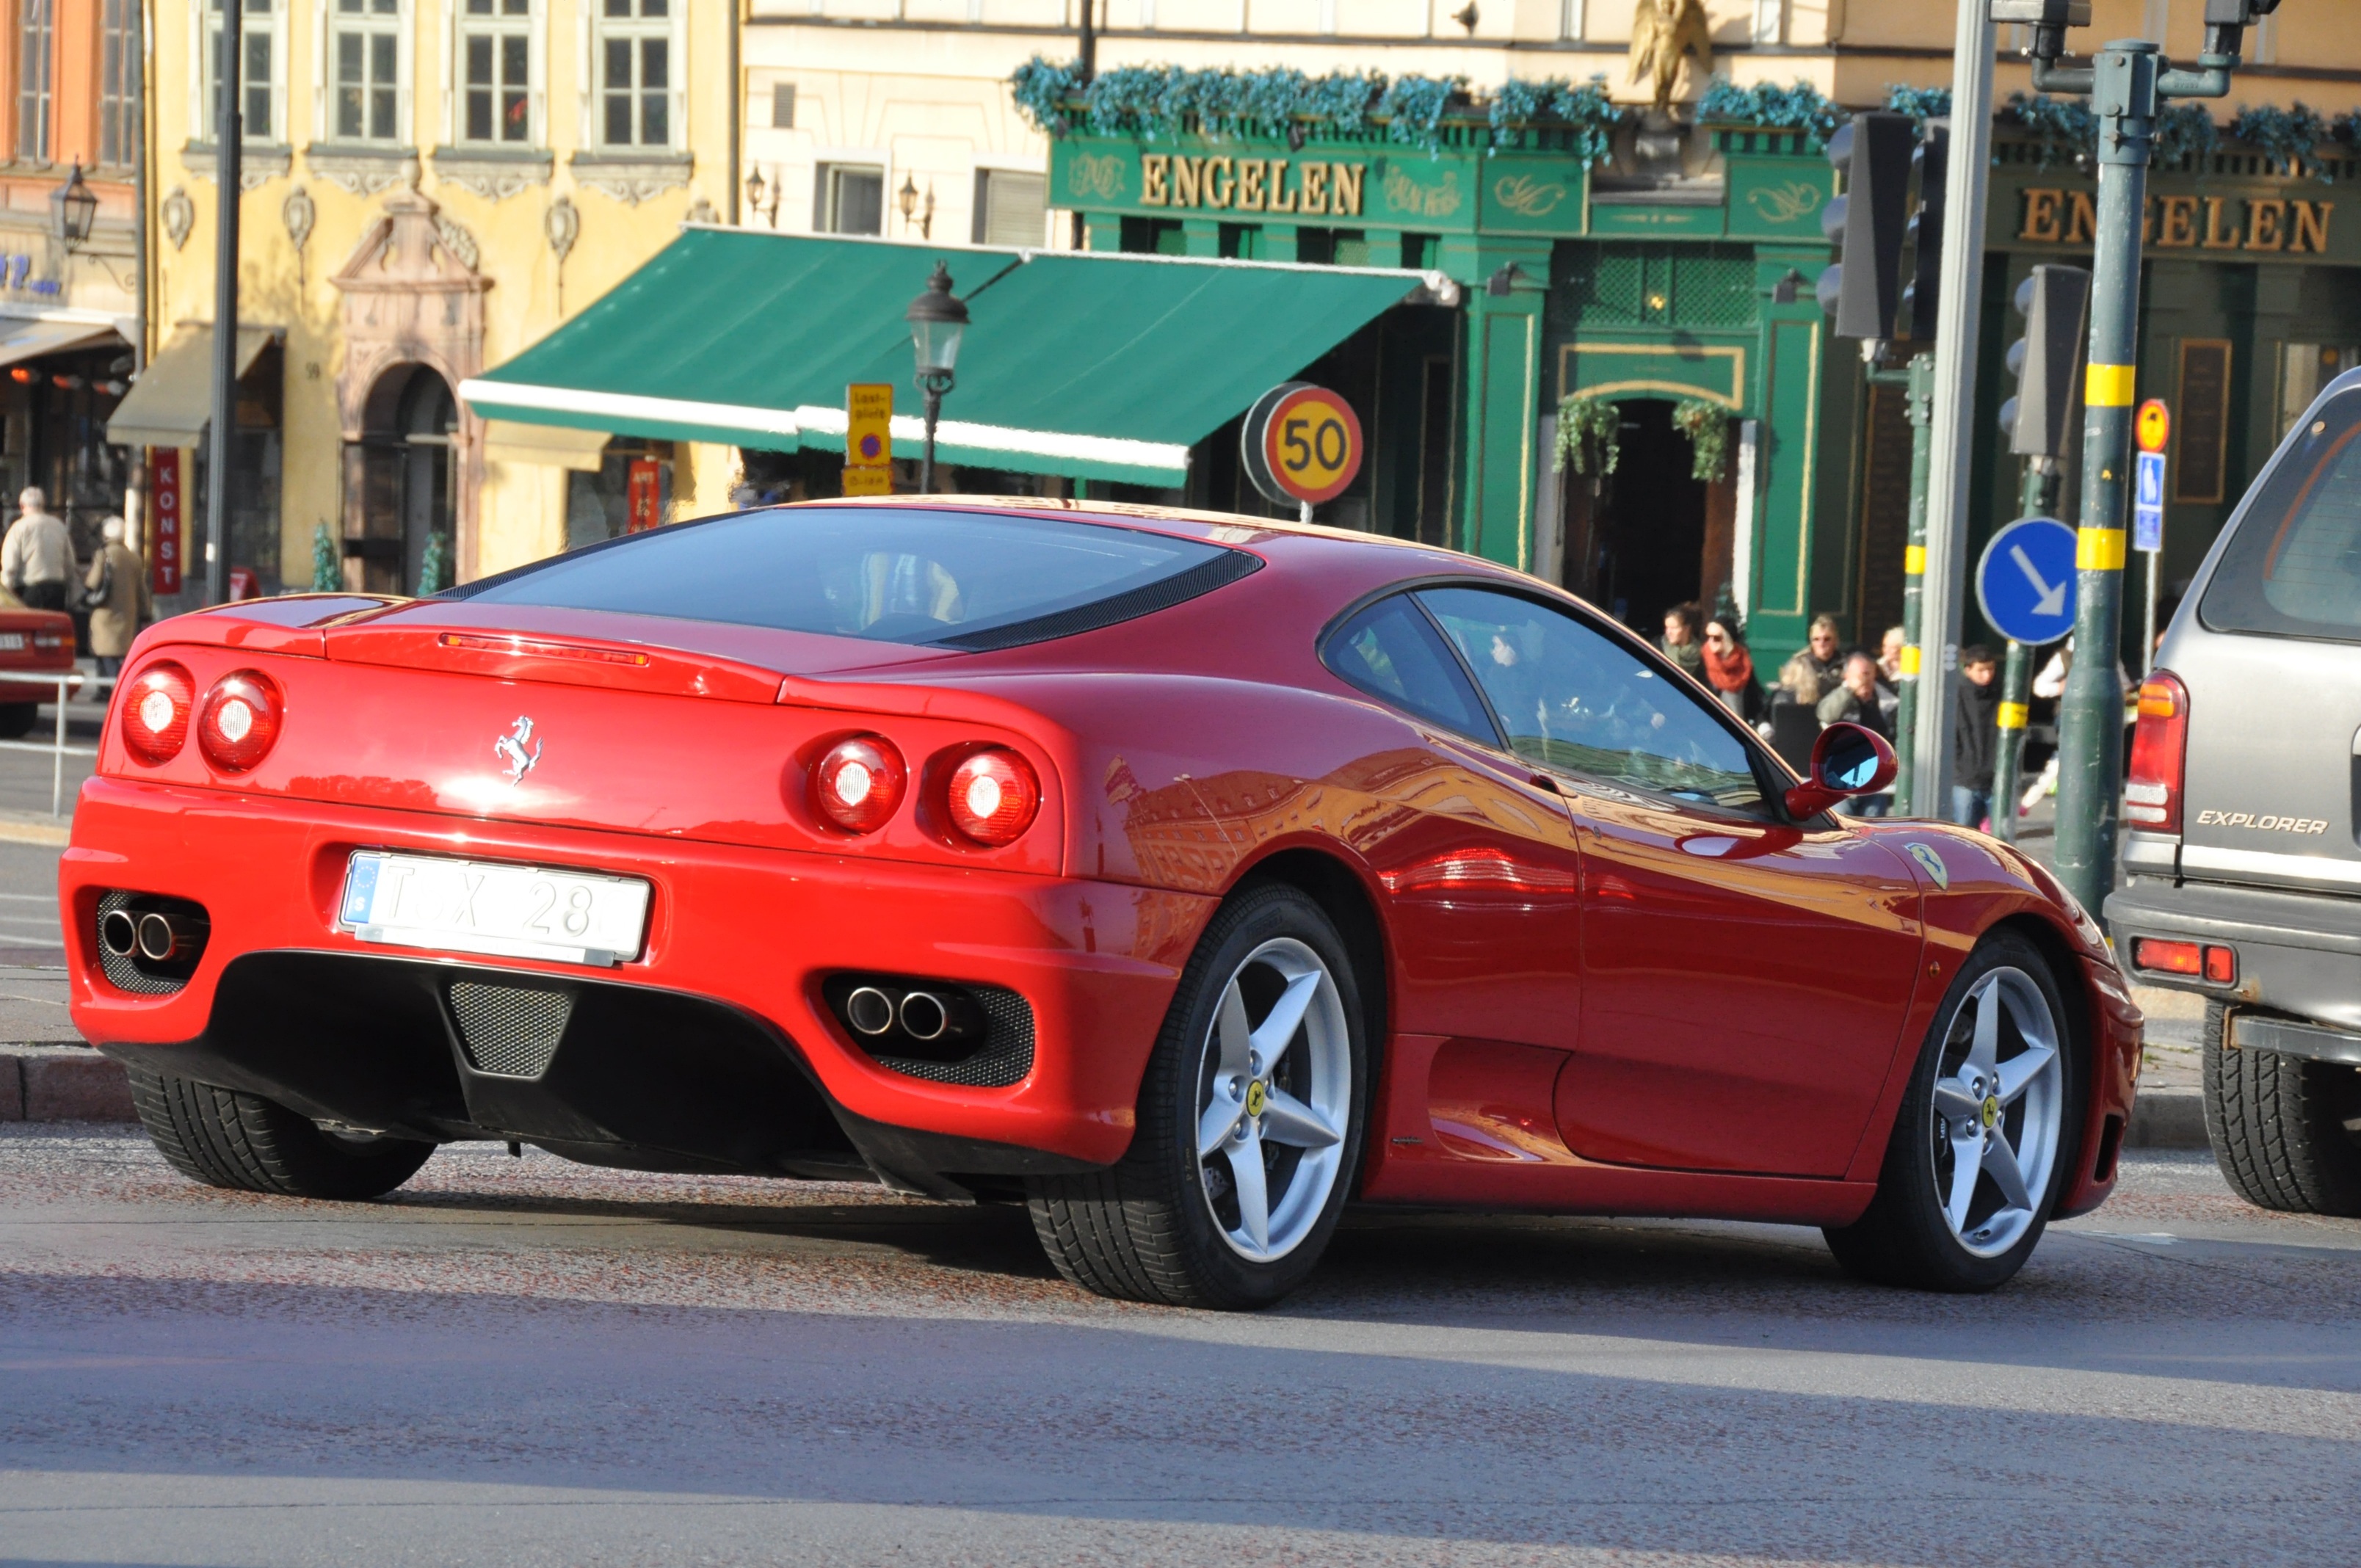
road, car, red, vehicle, auto, speed, automotive, sports car, race car, supercar, power, luxury, design, expensive, coupe, ferrari, fast, italian, land vehicle, automobile make, automotive design, luxury vehicle, performance car, ferrari spa, ferrari 360